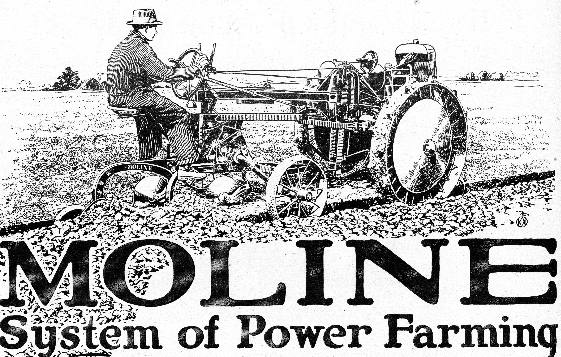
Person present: No